Clonal deletion

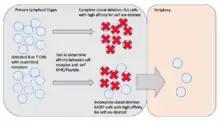
A visual representation of incomplete and complete clonal deletion

Complete clonal deletion results in apoptosis of all B and T lymphocytes expressing high affinity for self antigen. Incomplete clonal deletion results in apoptosis of most autoreactive B and T lymphocytes. Complete clonal deletion can lead to opportunities for molecular mimicry, which has adverse effects for the host. Therefore, incomplete clonal deletion allows for a balance between the host's ability to recognize foreign antigens and self antigens.